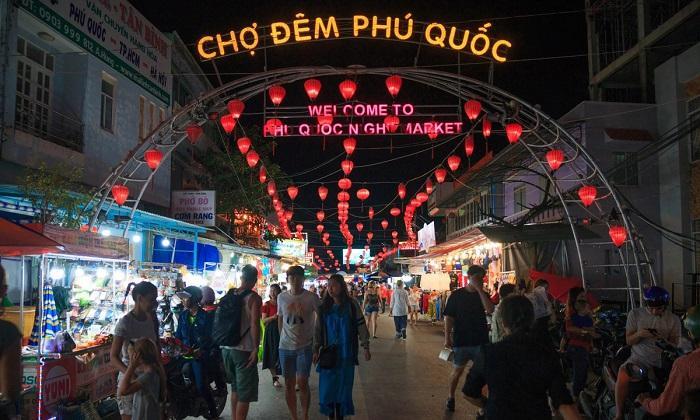
đây là khung cảnh ở phía trước chợ đêm phú quốc